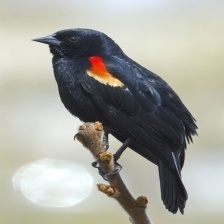
Species: RED WINGED BLACKBIRD
Scientific name: AGELAIUS PHOENICEUS